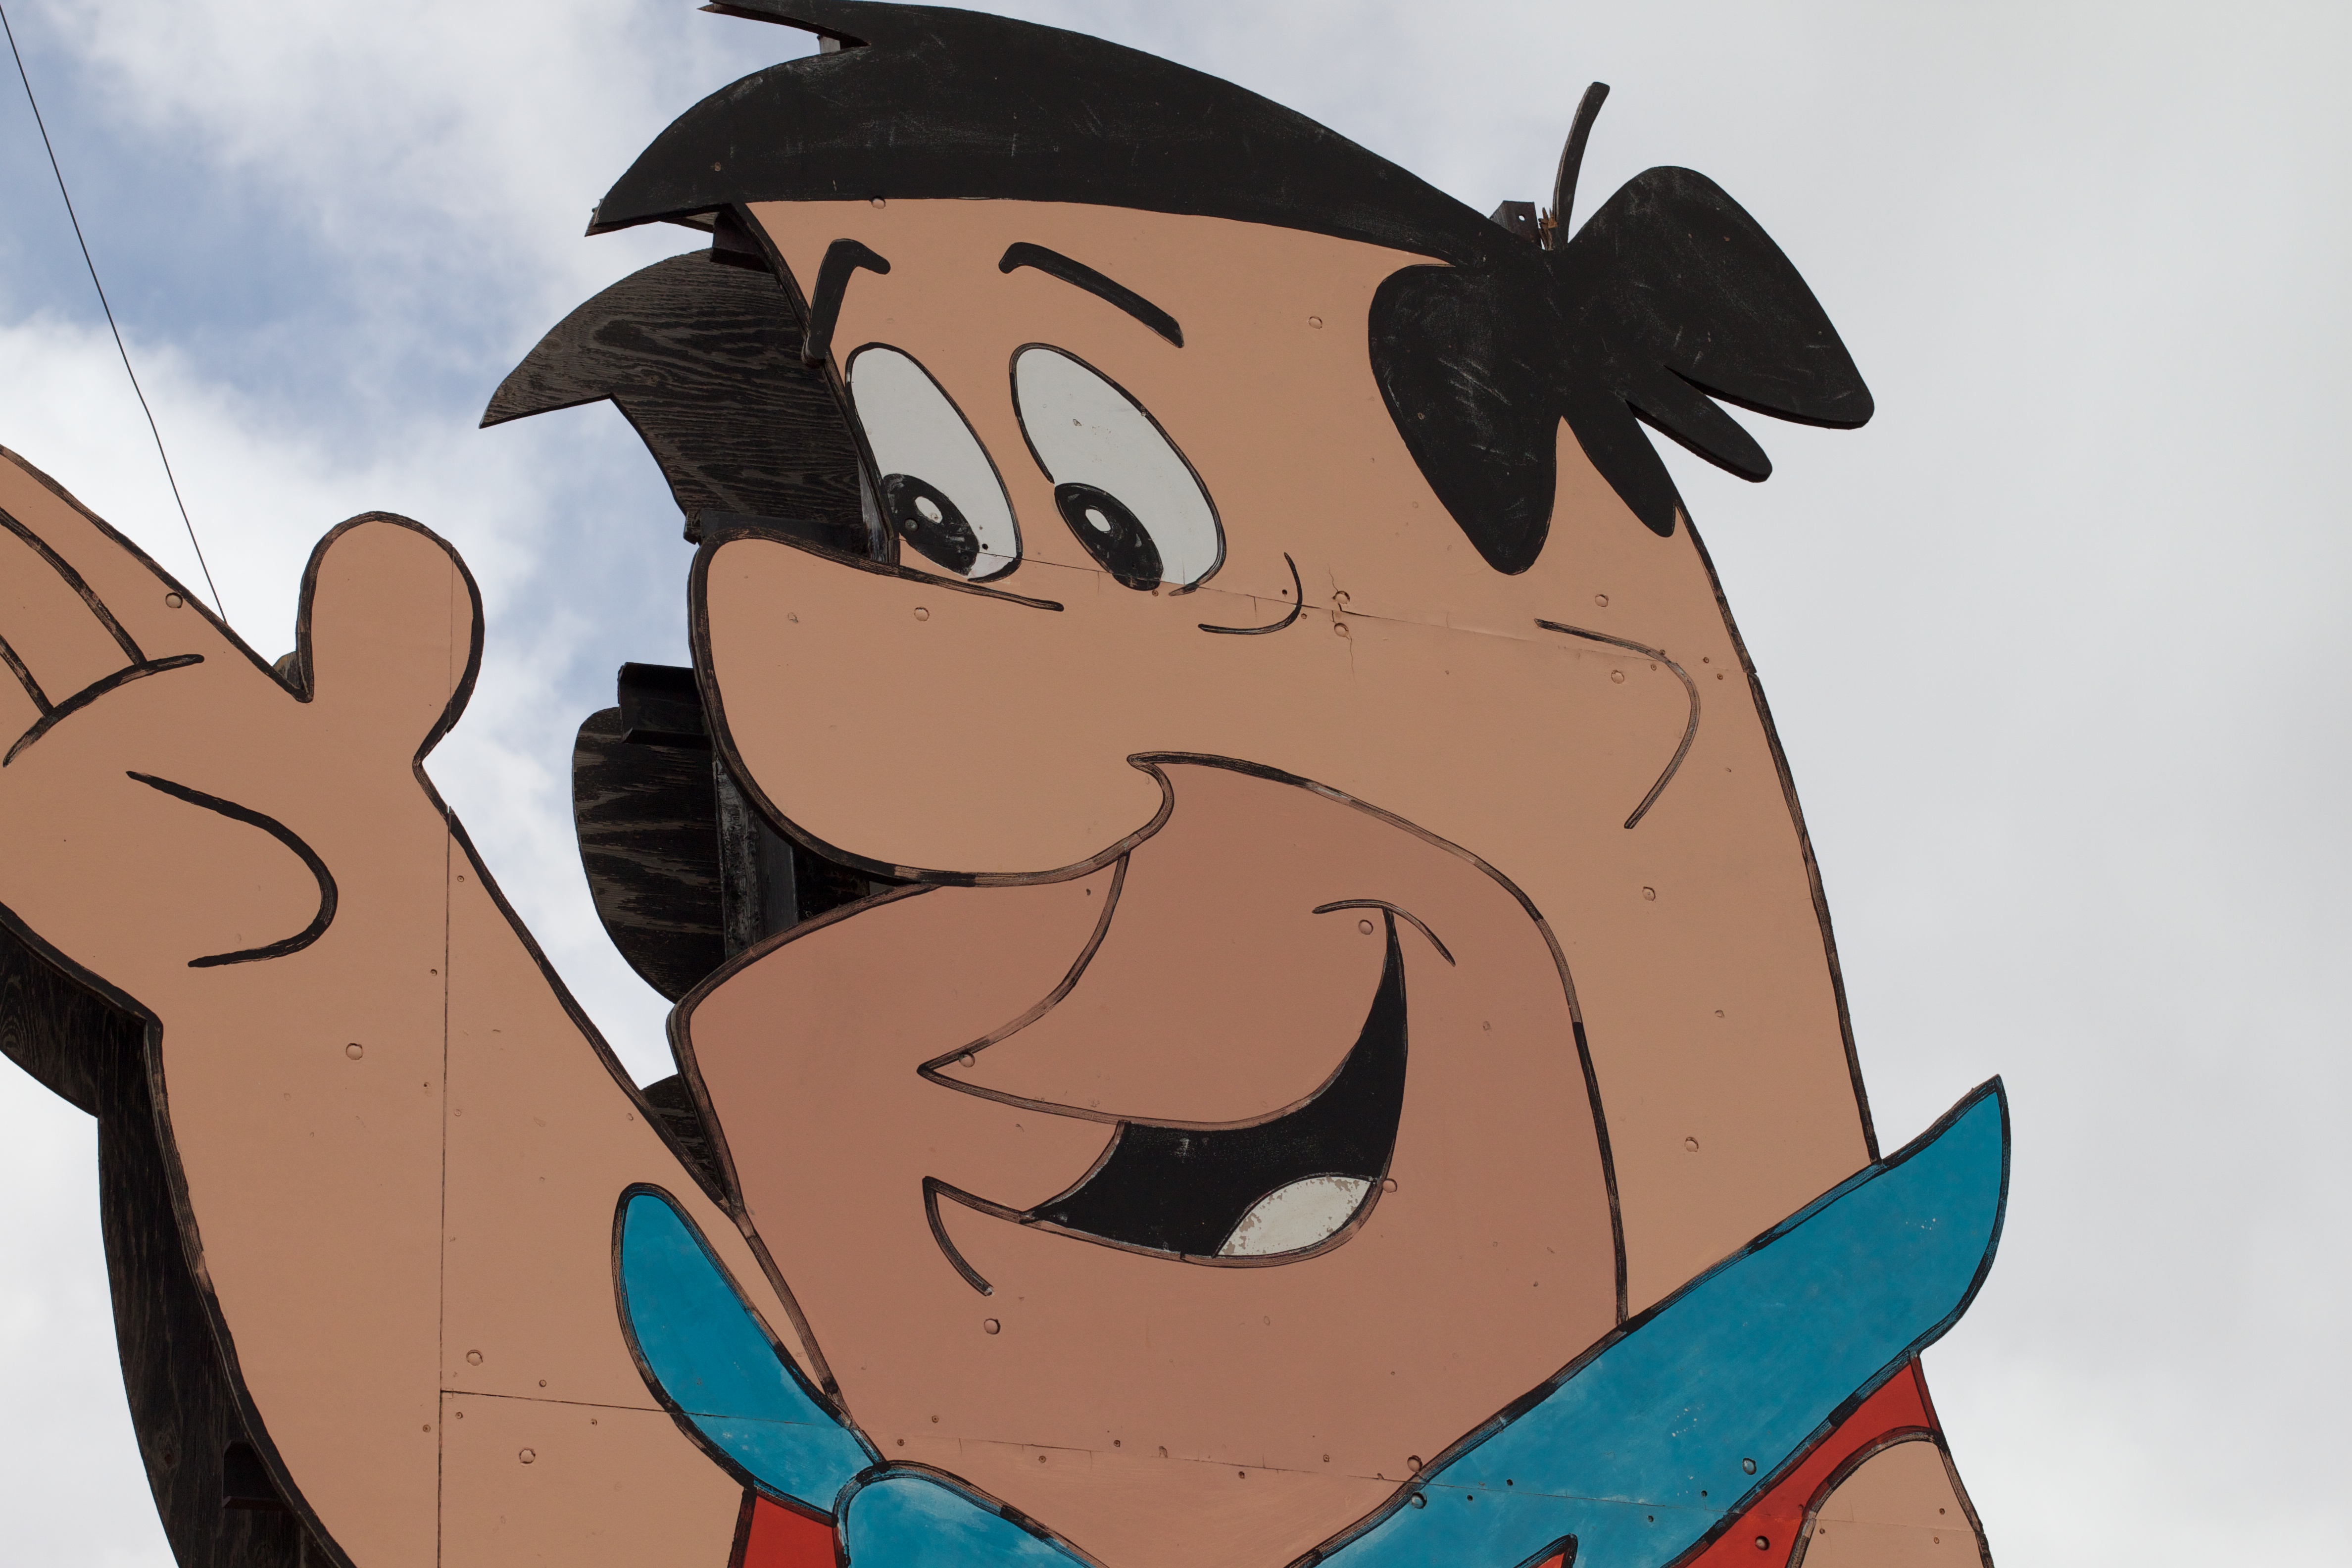
art, illustration, anime, cartoon